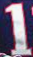
Number: 1